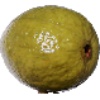
Label: Guava 1